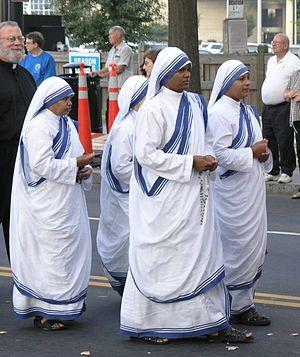
Les Missionnaires de la Charité forment une congrégation religieuse catholique fondée à Calcutta le 7 octobre 1950 par mère Teresa, religieuse albanaise appartenant jusqu'alors à la congrégation Notre-Dame de Lorette, lauréate du prix Nobel de la paix en 1979. Ces religieuses sont environ au nombre de cinq mille réparties dans cent trente-deux pays, la supérieure générale de l'ordre est sœur Mary Prema.
Anjezë Gonxhe Bojaxhiu, en religion mère Teresa, canonisée par l'Église catholique comme sainte Teresa de Calcutta, est une religieuse catholique albanaise naturalisée indienne, missionnaire en Inde, prix Nobel de la paix en 1979. Née le 26 août 1910 à Üsküb dans l’Empire ottoman et morte le 5 septembre 1997 à Calcutta, elle est surtout connue pour son action personnelle caritative et la fondation d'une congrégation religieuse, les Missionnaires de la Charité qui l'accompagnent et suivent son exemple.